Buddhism in Sweden

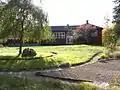
Zen temple in Sweden

The Swedish Buddhist Community is a national umbrella organisation for various Buddhist associations and congregations that are registered in Sweden. It currently has more than 25 member organisations.